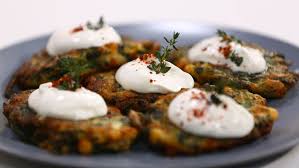
Yemek: mucver